Jazz à Juan

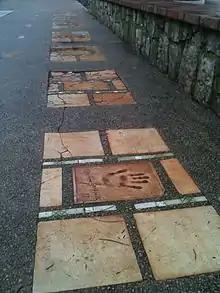
Hand impressions for performers at Jazz à Juan festival on Boulevard Edouard Baudoin, Juan les Pins

Along the Boulevard Edouard Baudoin, which runs behind the seaside stage that hosts the annual jazz festival, ceramic tiles containing handprints of more than 50 musicians who have played at the festival dot the sidewalk. Among those enshrined on the boulevard are Al Jarreau, B.B. King, Chick Corea, Clark Terry, Dave Brubeck, Dee Dee Bridgewater, Eddy Louiss, Elvin Jones, Fats Domino, Gary Peacock, George Benson, Hank Jones, Jack DeJohnette, Joshua Redman, Keith Jarrett, Little Richard, Oscar Peterson, Pat Metheny, Ravi Coltrane, Ray Charles, Richard Galliano, Roy Haynes, Shirley Horn, Sonny Rollins, Stéphane Grappelli, Steve Grossman, and Wynton Marsalis.